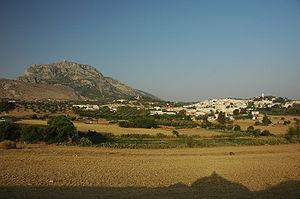
Zaghouan en Tunisie
Zaghouan est une ville du nord de la Tunisie et le chef-lieu du gouvernorat du même nom. Établie sur le versant du Djebel Zaghouan, elle domine une vaste plaine agricole. 20 798 habitants la peuplent en 2014.